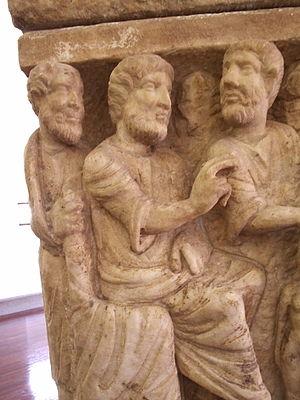
Pendant environ mille ans, en obéissant à des interprétations de passages spécifiques de la Bible, les représentations de Dieu dans la culture ont été évitées par les peintres chrétiens. Au début les seules représentions de Dieu le Père étaient faites d’une main au sein d’un nuage.